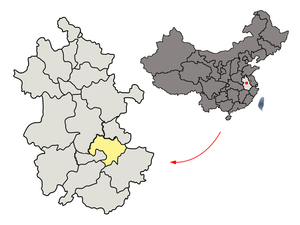
Wuhu / Administration
Wuhus beliggenhed i Anhui
Wuhu er en by på præfekturniveau i provinsen Anhui i den centrale del af Folkerepublikken Kina. Den ligger på den sydøstlige bred af Yangtzefloden, og har et areal på 3.317 km², og befolkningen anslås til 2.245.600 indbyggere.